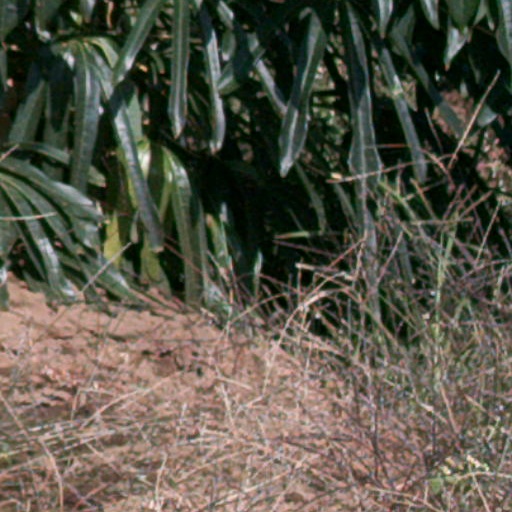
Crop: cassava